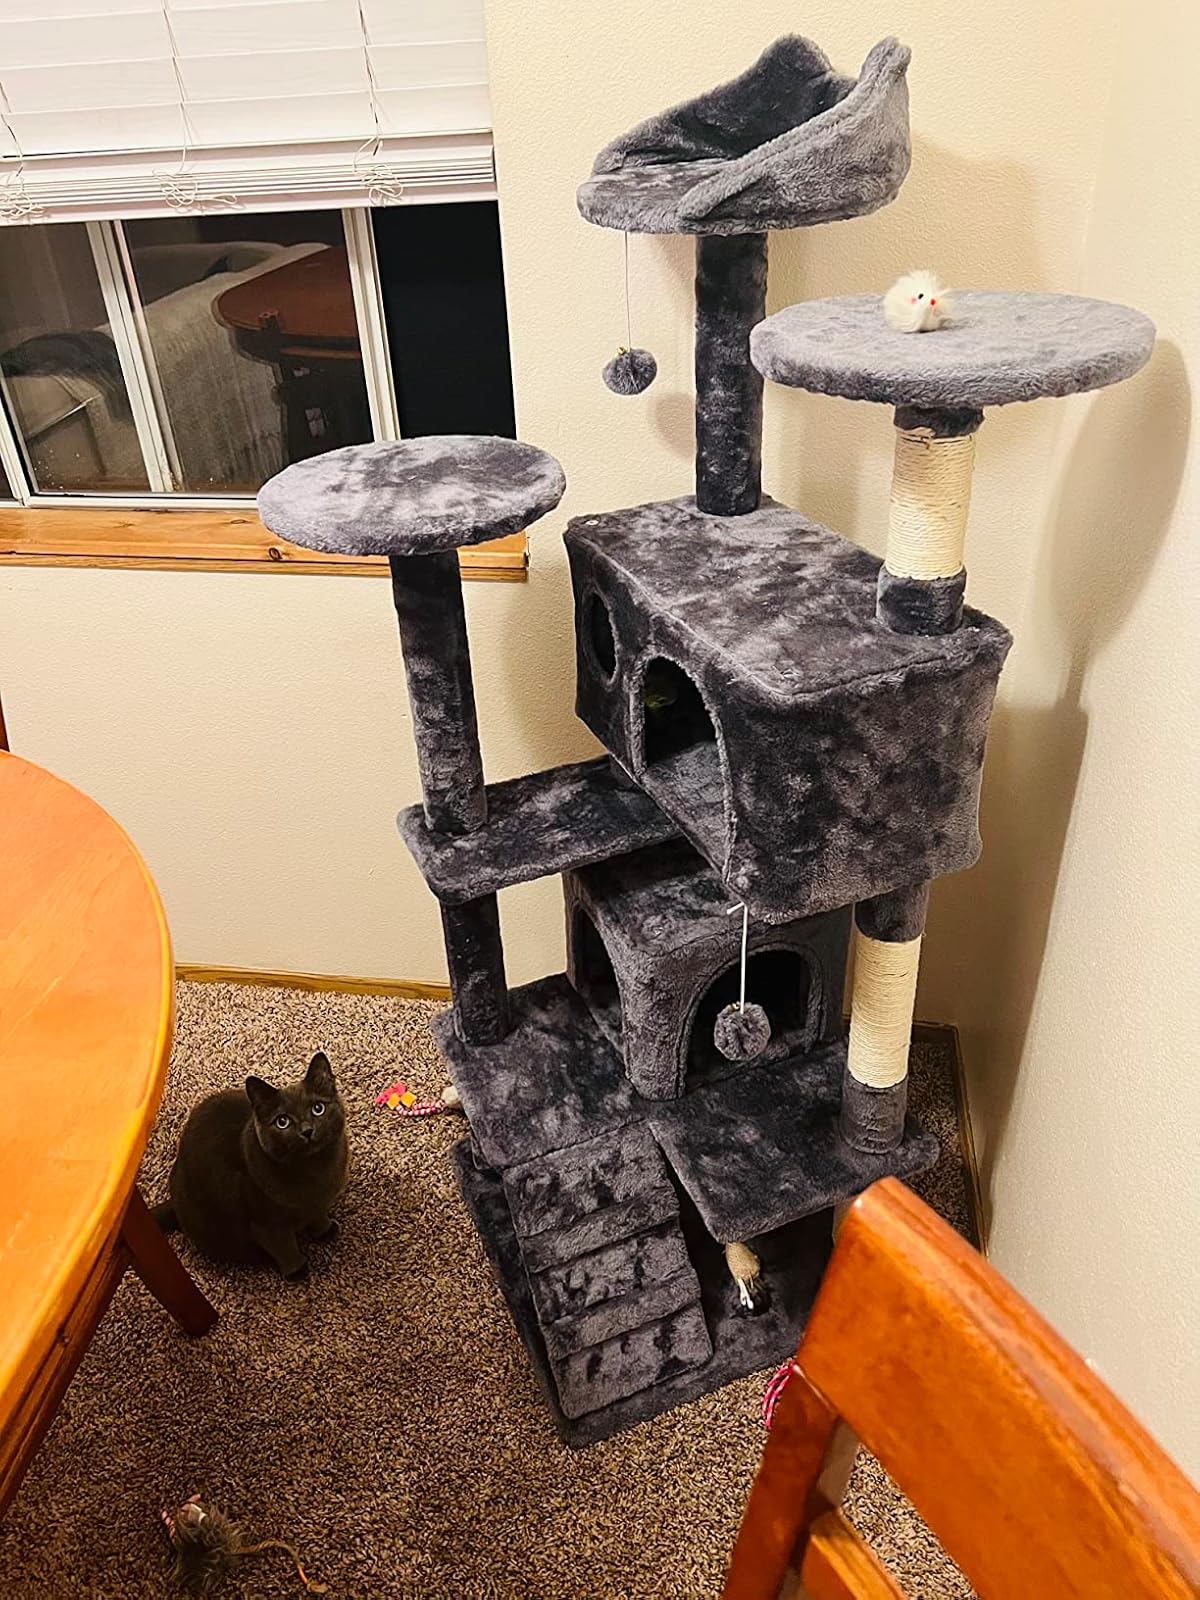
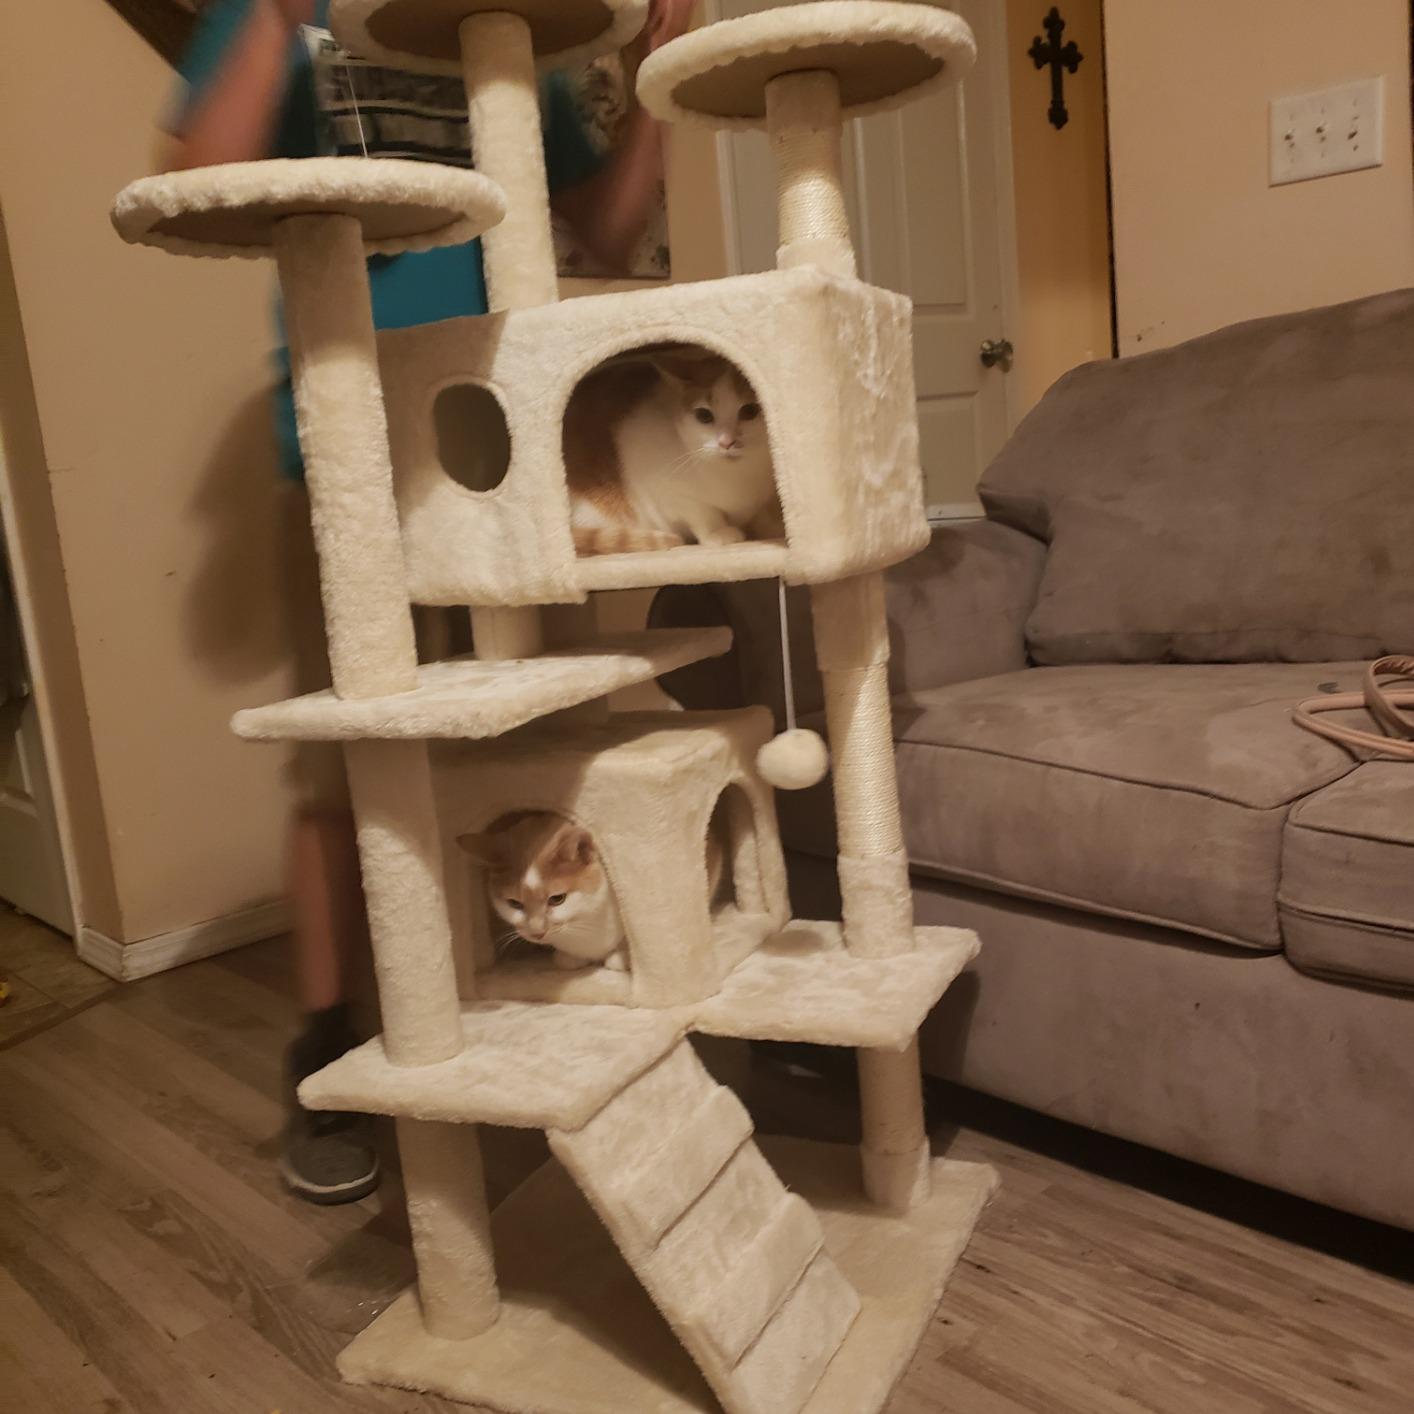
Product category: items_cat tree
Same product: no